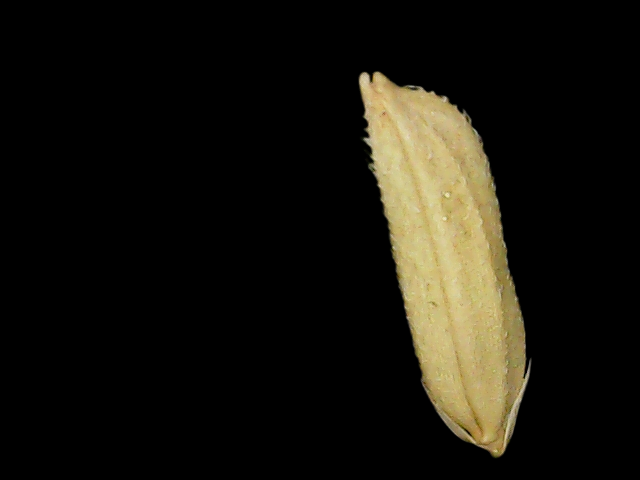
Rice variety: Binadhan26